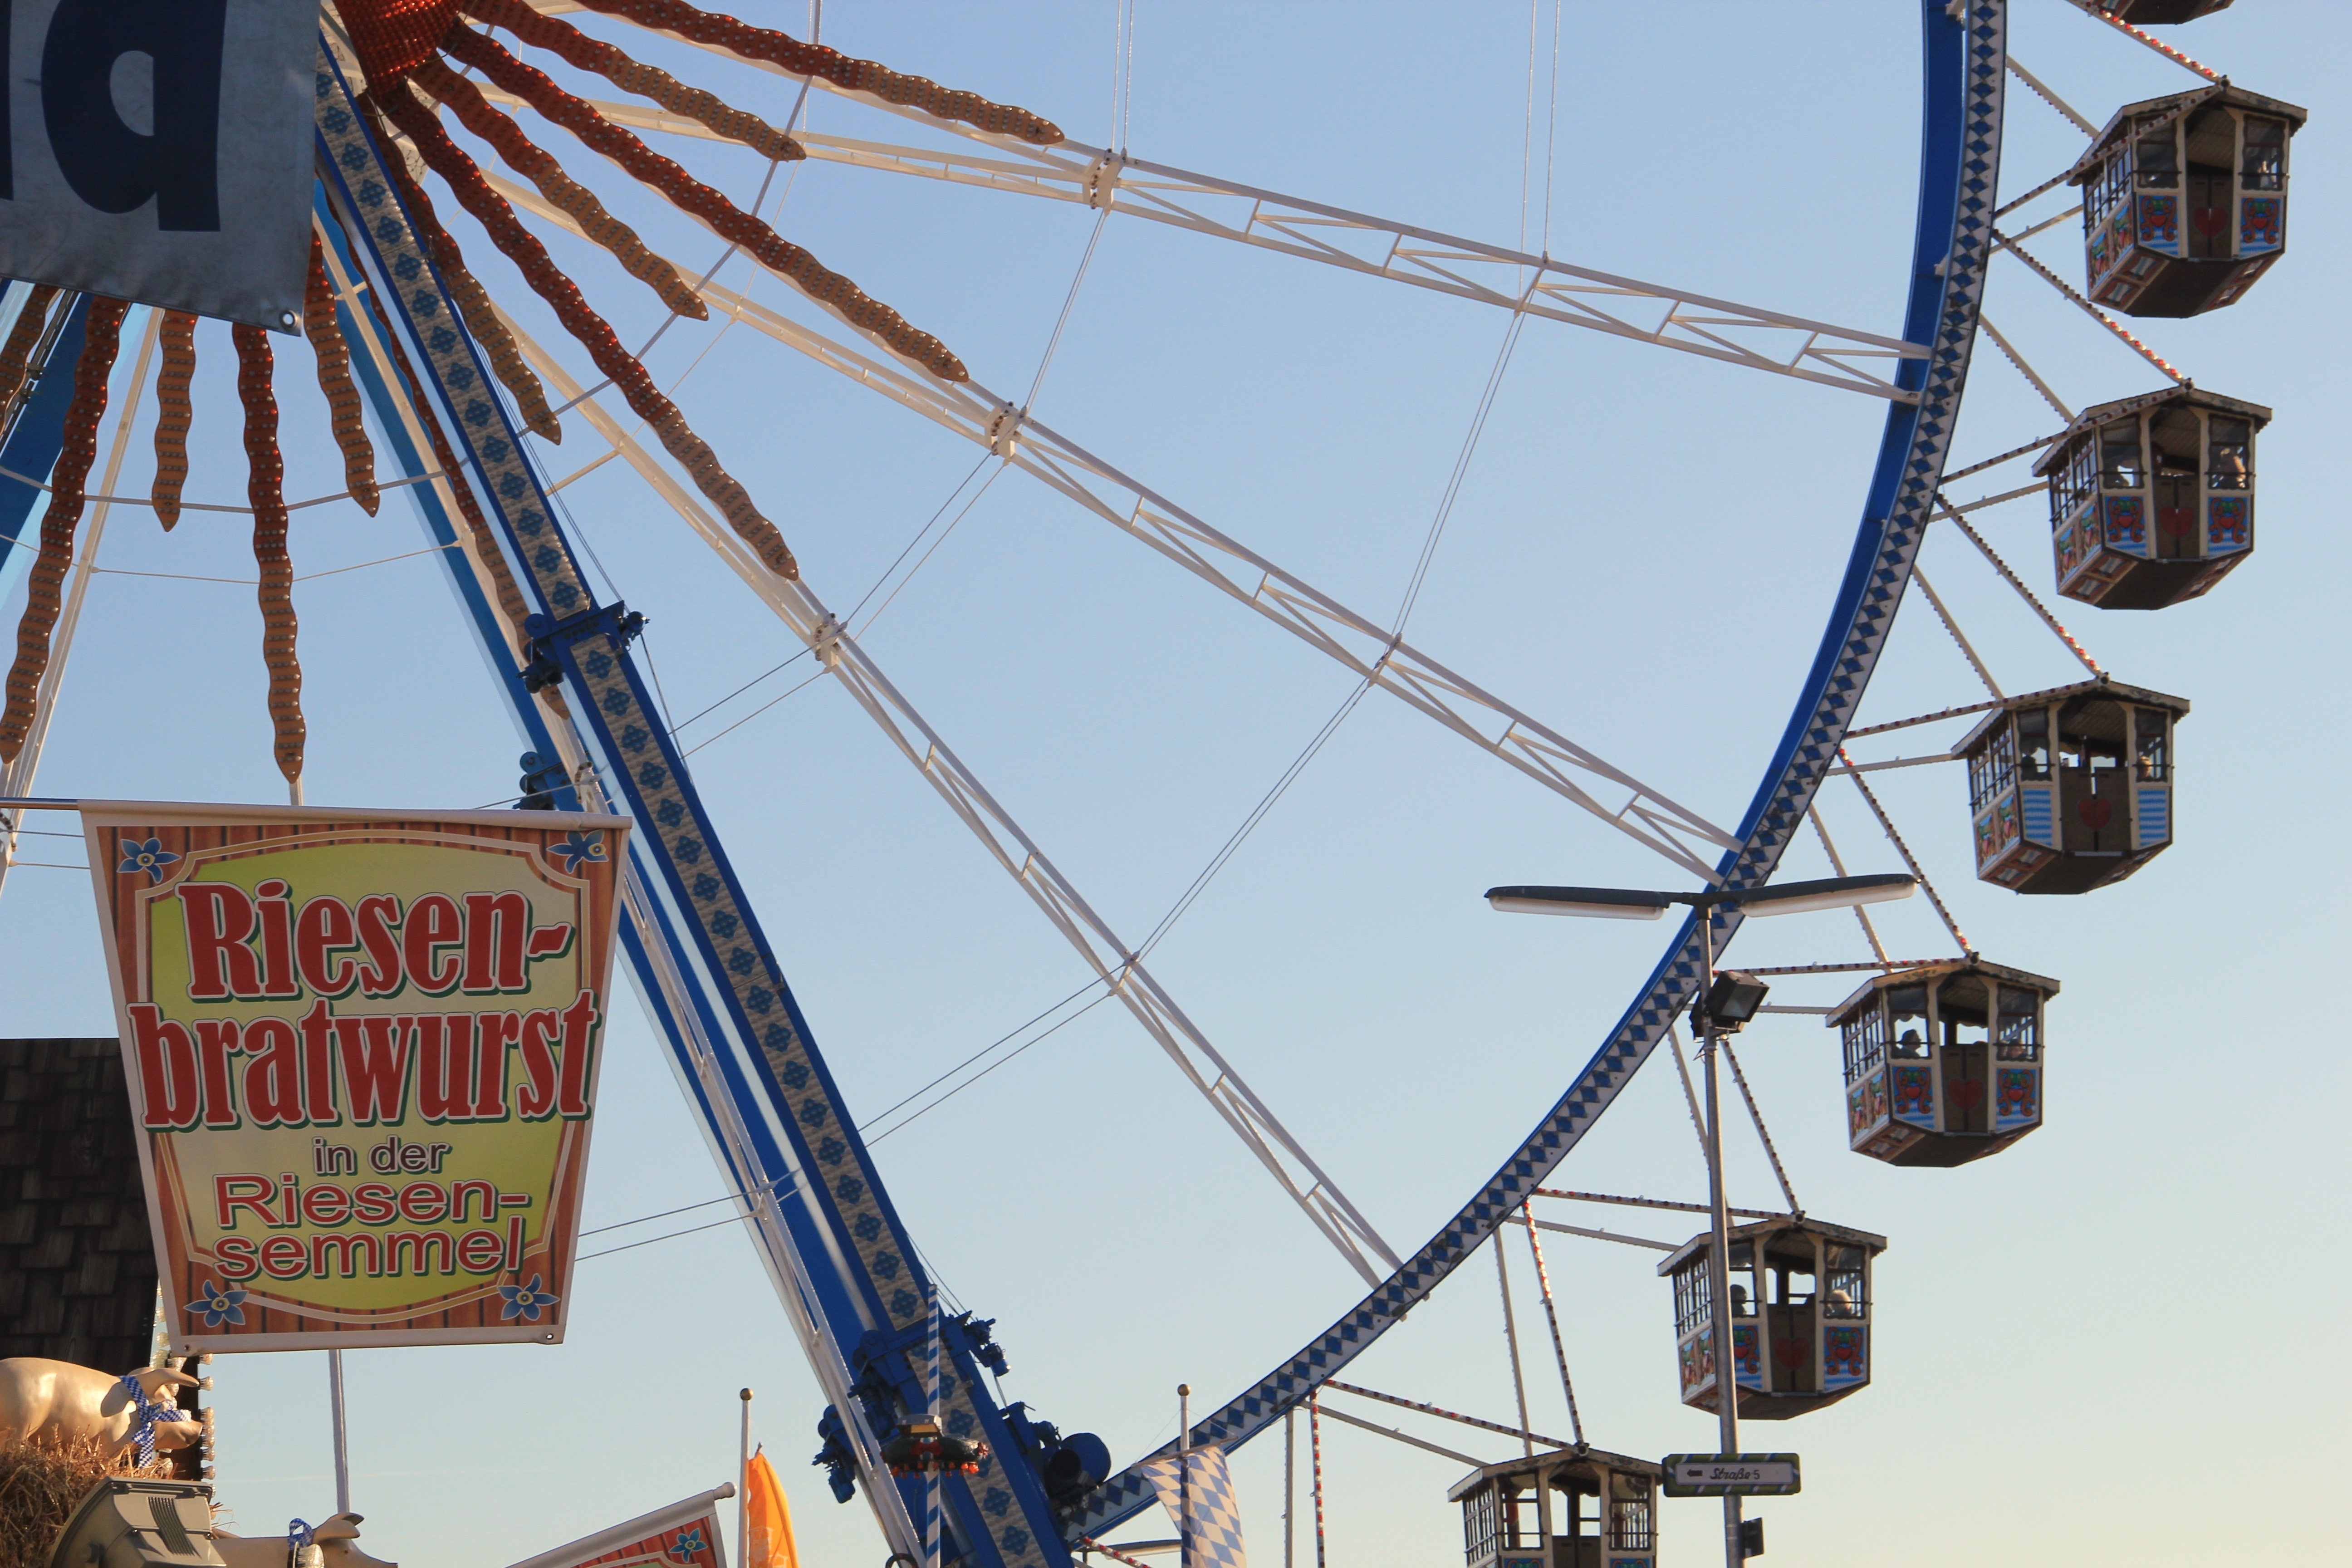
vehicle, ferris wheel, mast, ride, bavaria, tourist attraction, munich, oktoberfest, folk festival